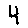
Label: 4